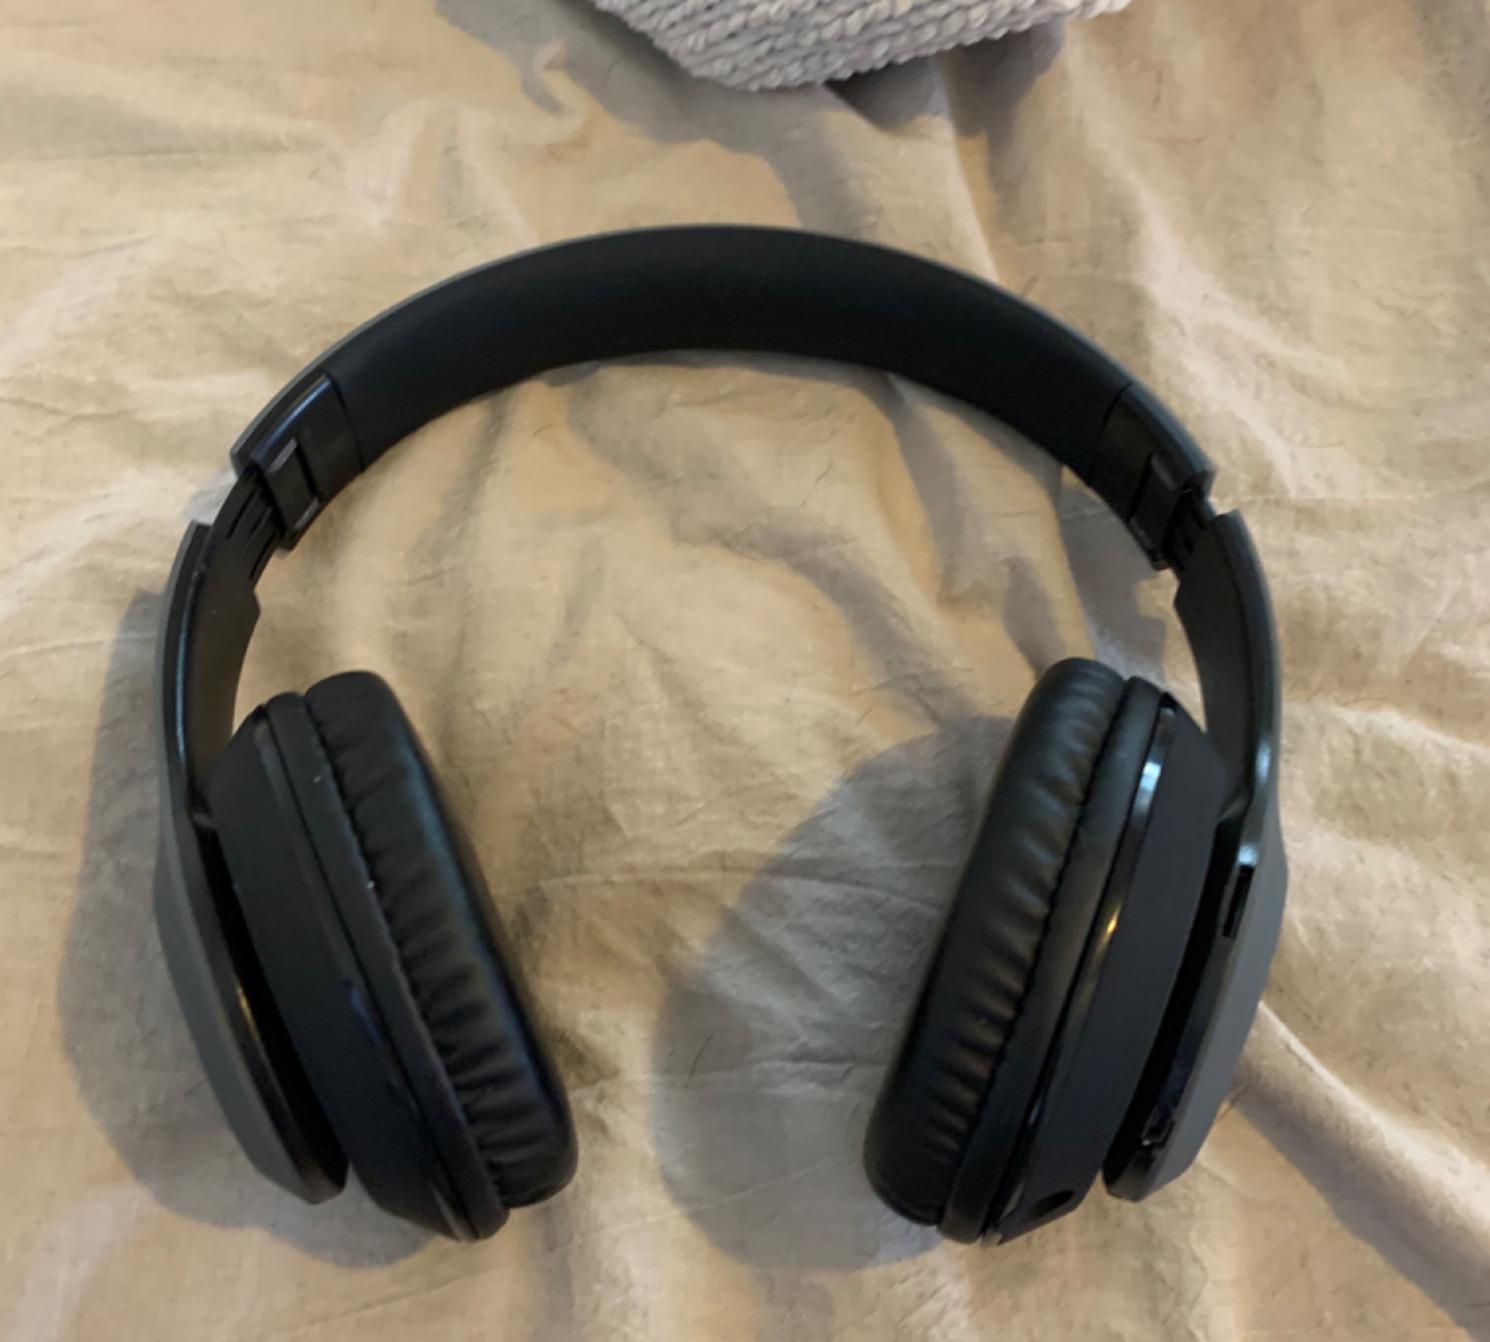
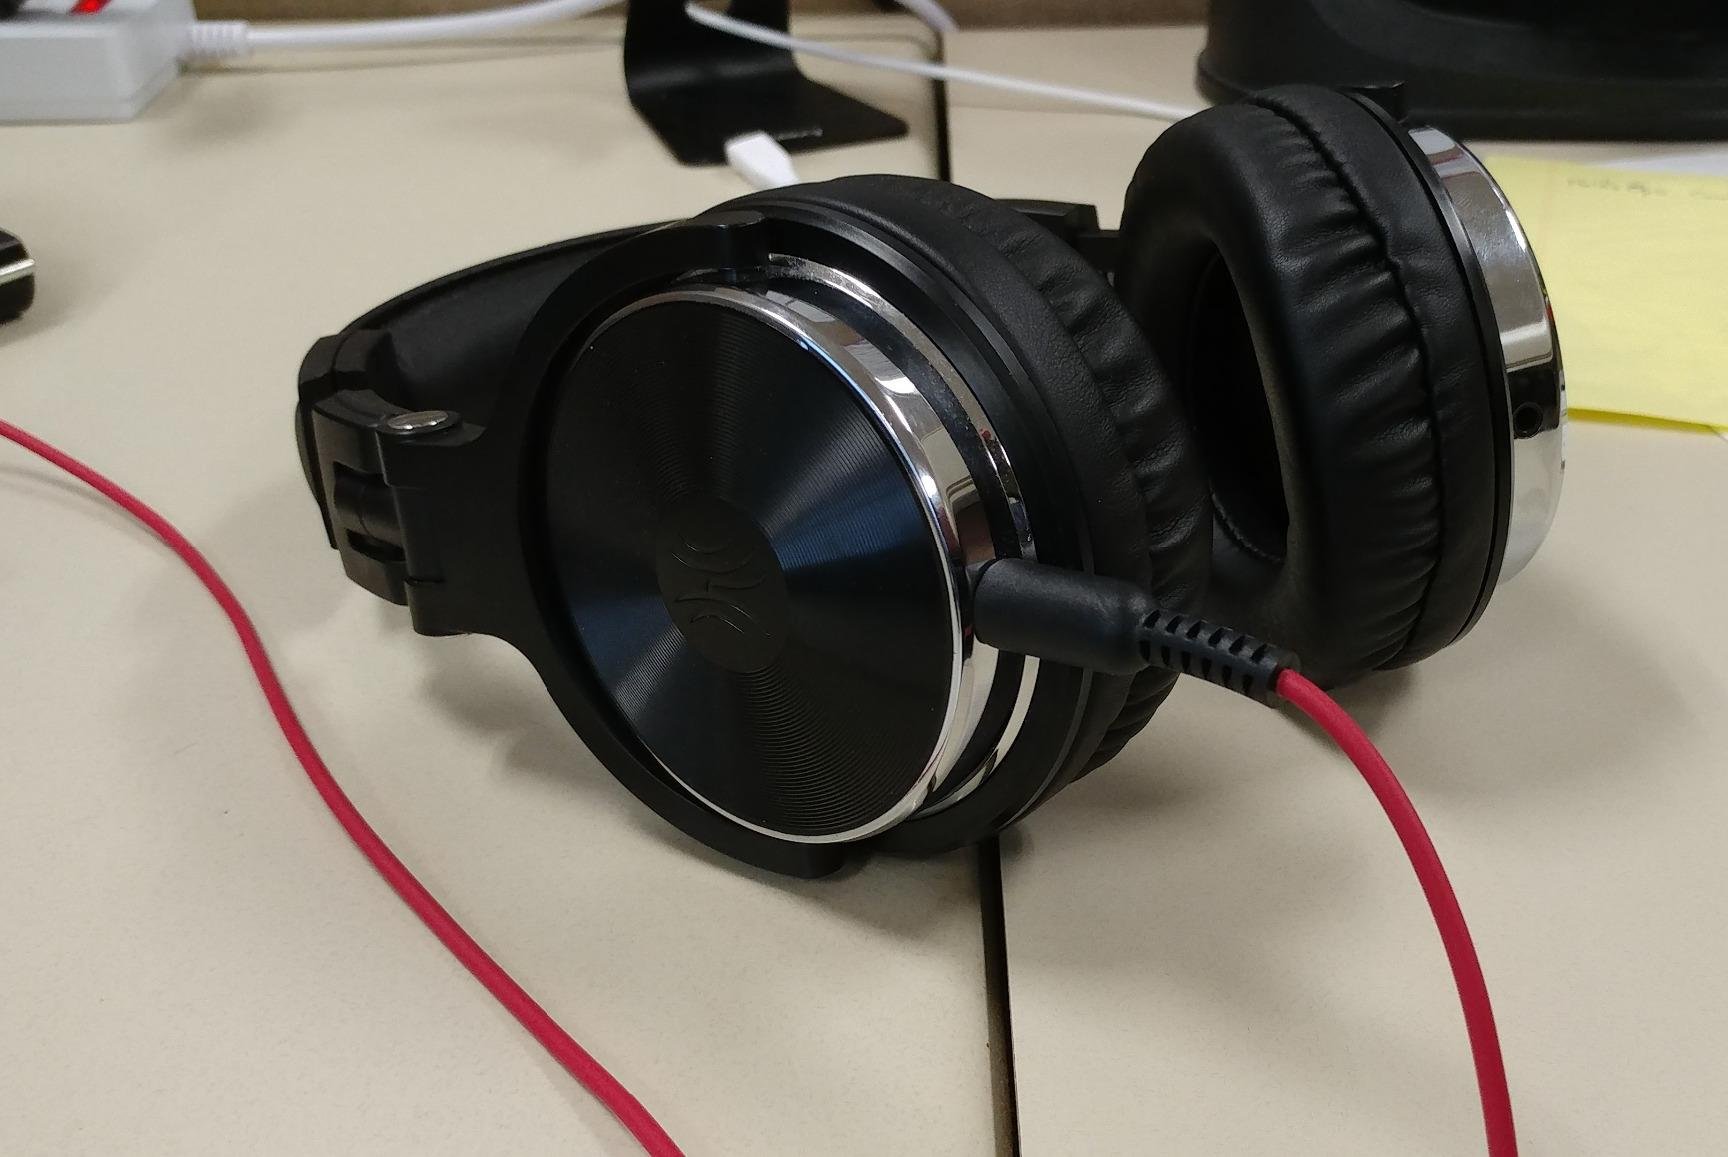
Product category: headphones
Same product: no